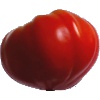
Label: Tomato 3